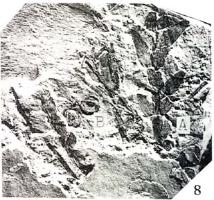
一个化石属于被子植物，其特征描述:草木，茎直立，粗，宽达4mm，上有极细直纹，不分支。有叶，叶茎生，单叶，抱茎，无柄，对生，卵状披针形，最宽处在基部，顶端尖锐。叶脉为弧形脉，基出，分叉，细而清晰，果顶生，卵形，顶端微尖，宽1.2cm，高1.7cm，上部两侧可见高出果实的2个萼片(?)。